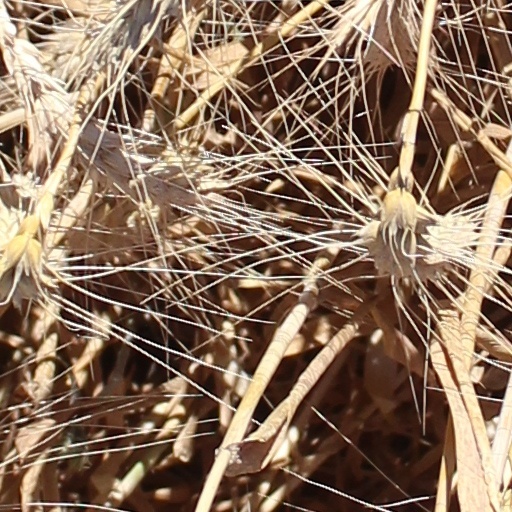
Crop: wheat